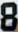
Number: 8